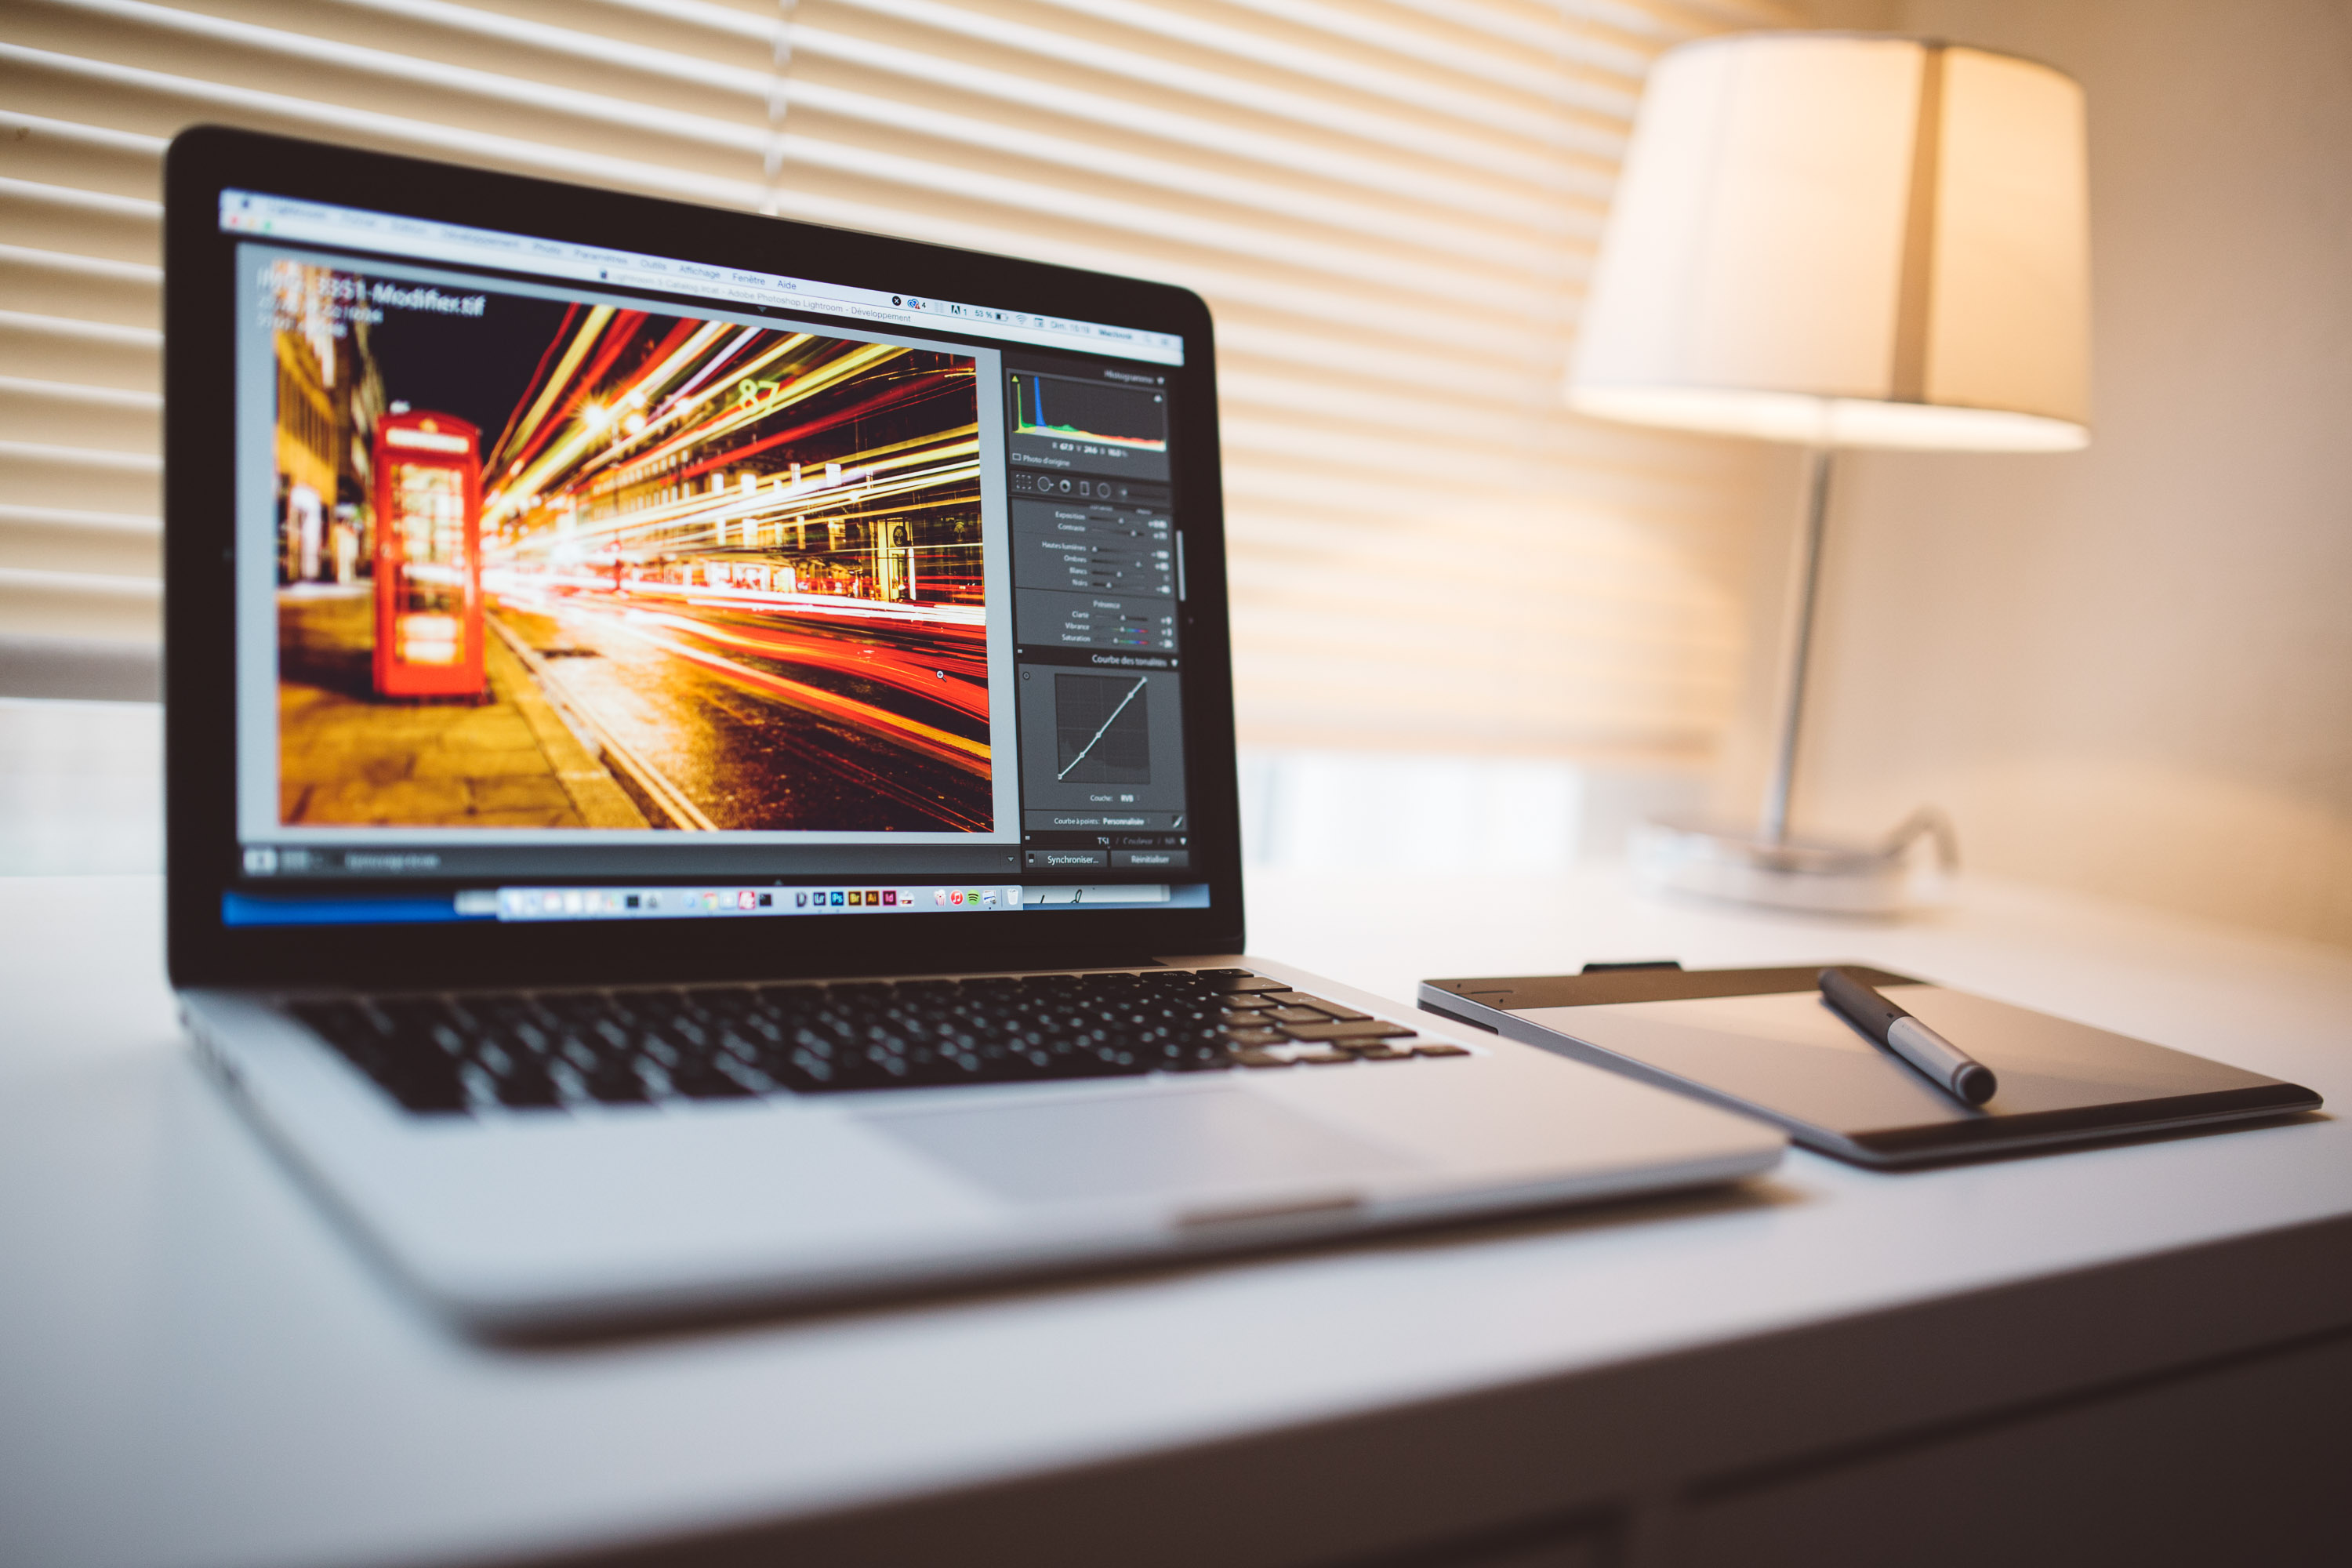
laptop, personal computer, screen, product, technology, electronic device, display device, computer monitor, computer, multimedia, gadget, design, desktop computer, computer keyboard, computer hardware, touchpad, computer desk, electronics, desk, furniture, output device